Endless knot

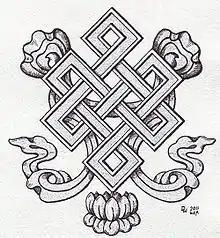
More decorative form of the endless knot

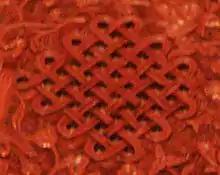
More complex form of the endless knot is seen on a 400-year-old Chinese lacquerware dish

The endless knot or eternal knot is a symbolic knot and one of the Eight Auspicious Symbols. It is an important symbol in Hinduism, Jainism and Buddhism. It is an important cultural marker in places significantly influenced by Tibetan Buddhism such as Tibet, Mongolia, Tuva, Kalmykia, and Buryatia. It is also found in Celtic, Kazakh and Chinese symbolism.